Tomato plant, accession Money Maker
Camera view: tilt-top (135 deg); turntable rotation: 90 degrees
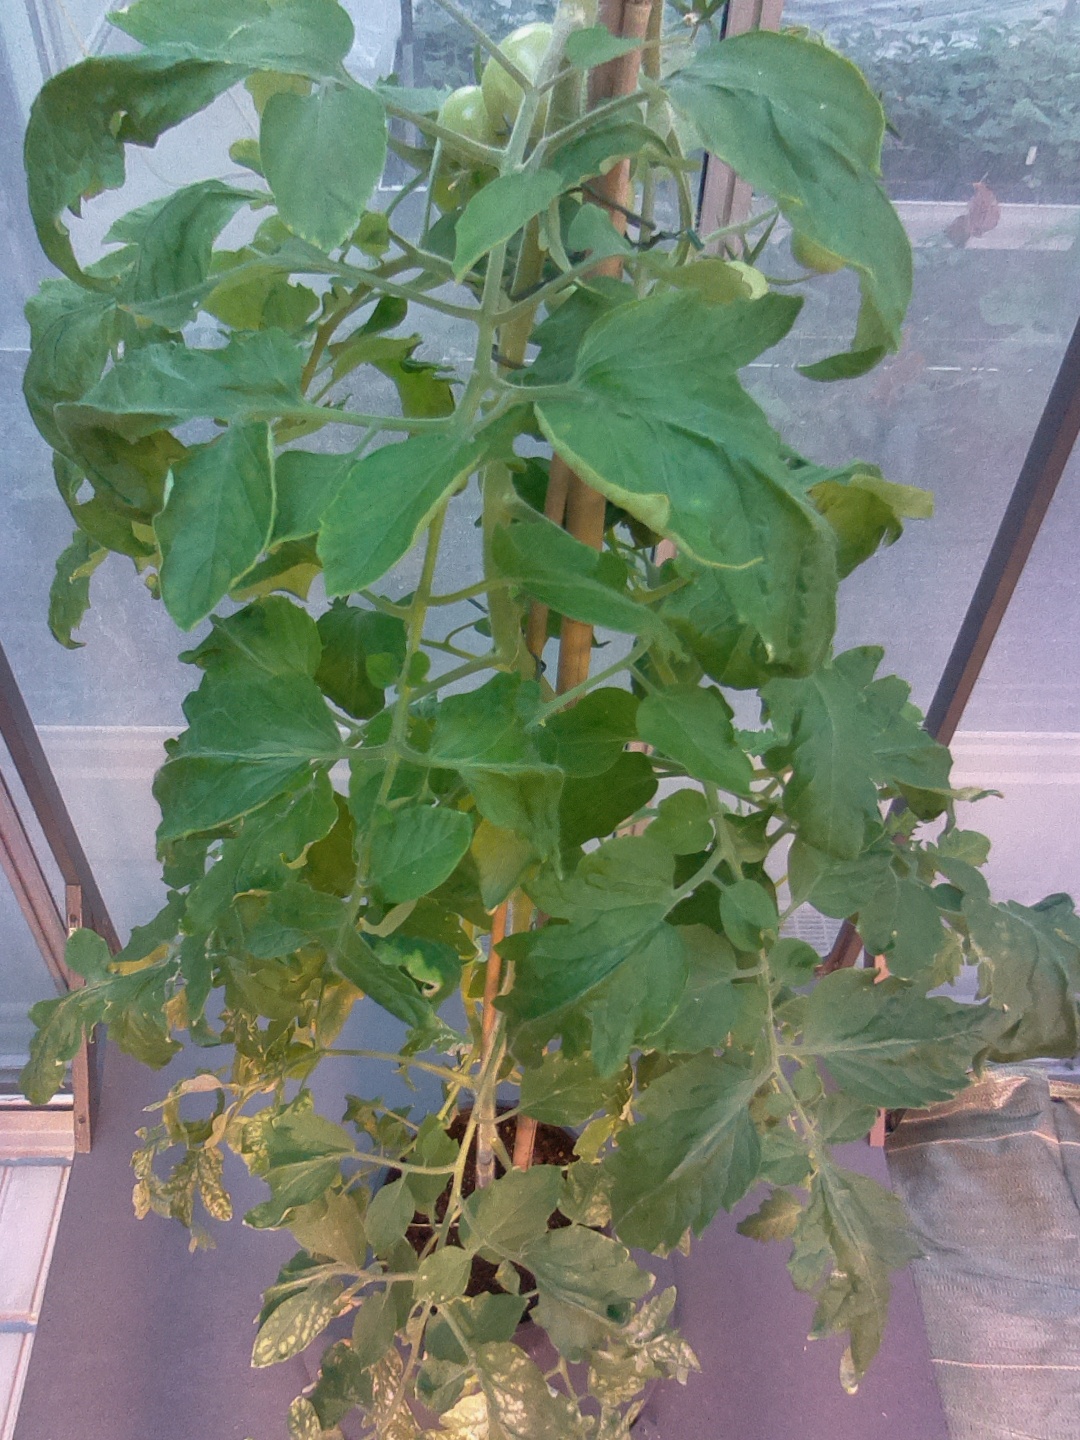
BBCH growth stage 73: 30%-40% of final fruit size